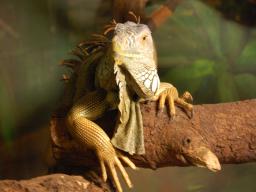
Label: Background_without_leaves